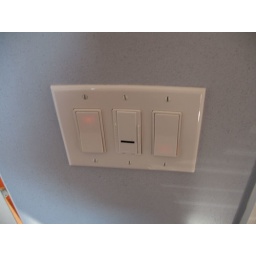
This lighted rocker light switch is installed in the master bedroom of the wheelchair accessible house for rent in Baltimore, MD.